2 (City of Dundee) Signal Squadron

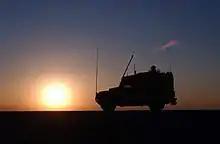
A Land Rover of the Royal Corps of Signals testing the new BOWMAN communications system in 2006. The BOWMAN is currently used by the squadron in addition the BGAN Inmarsat satellite communications system.

As a result of the reorganisation of the TA into the TAVR as noted above, the regiment became 2 Signal Squadron and joined the battalion-sized special communications unit: 39th (City of London) Signal Regiment. The regiment became a 'special communications unit', a role which the previous regiment had not maintained since 1961. Under the 2nd Signal Brigade, the regiment supported national communications. In 1969, the squadron moved to Dundee though retained its role and remained part of the regiment. This became the first official site of the unit, having previously only met for a 2-week annual camp in Forfar. The new site became the Strathmore Avenue TAVR Centre in Dundee.